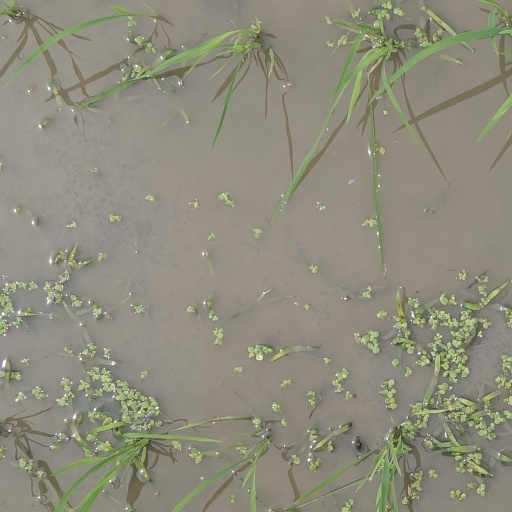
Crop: rice